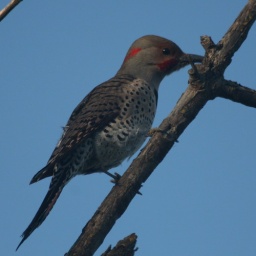
Saw this one while walking this morning. Northern Flicker in a tree in Campbell, California.